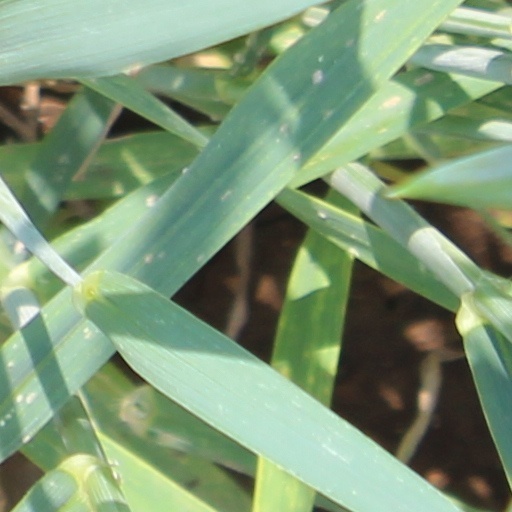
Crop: wheat